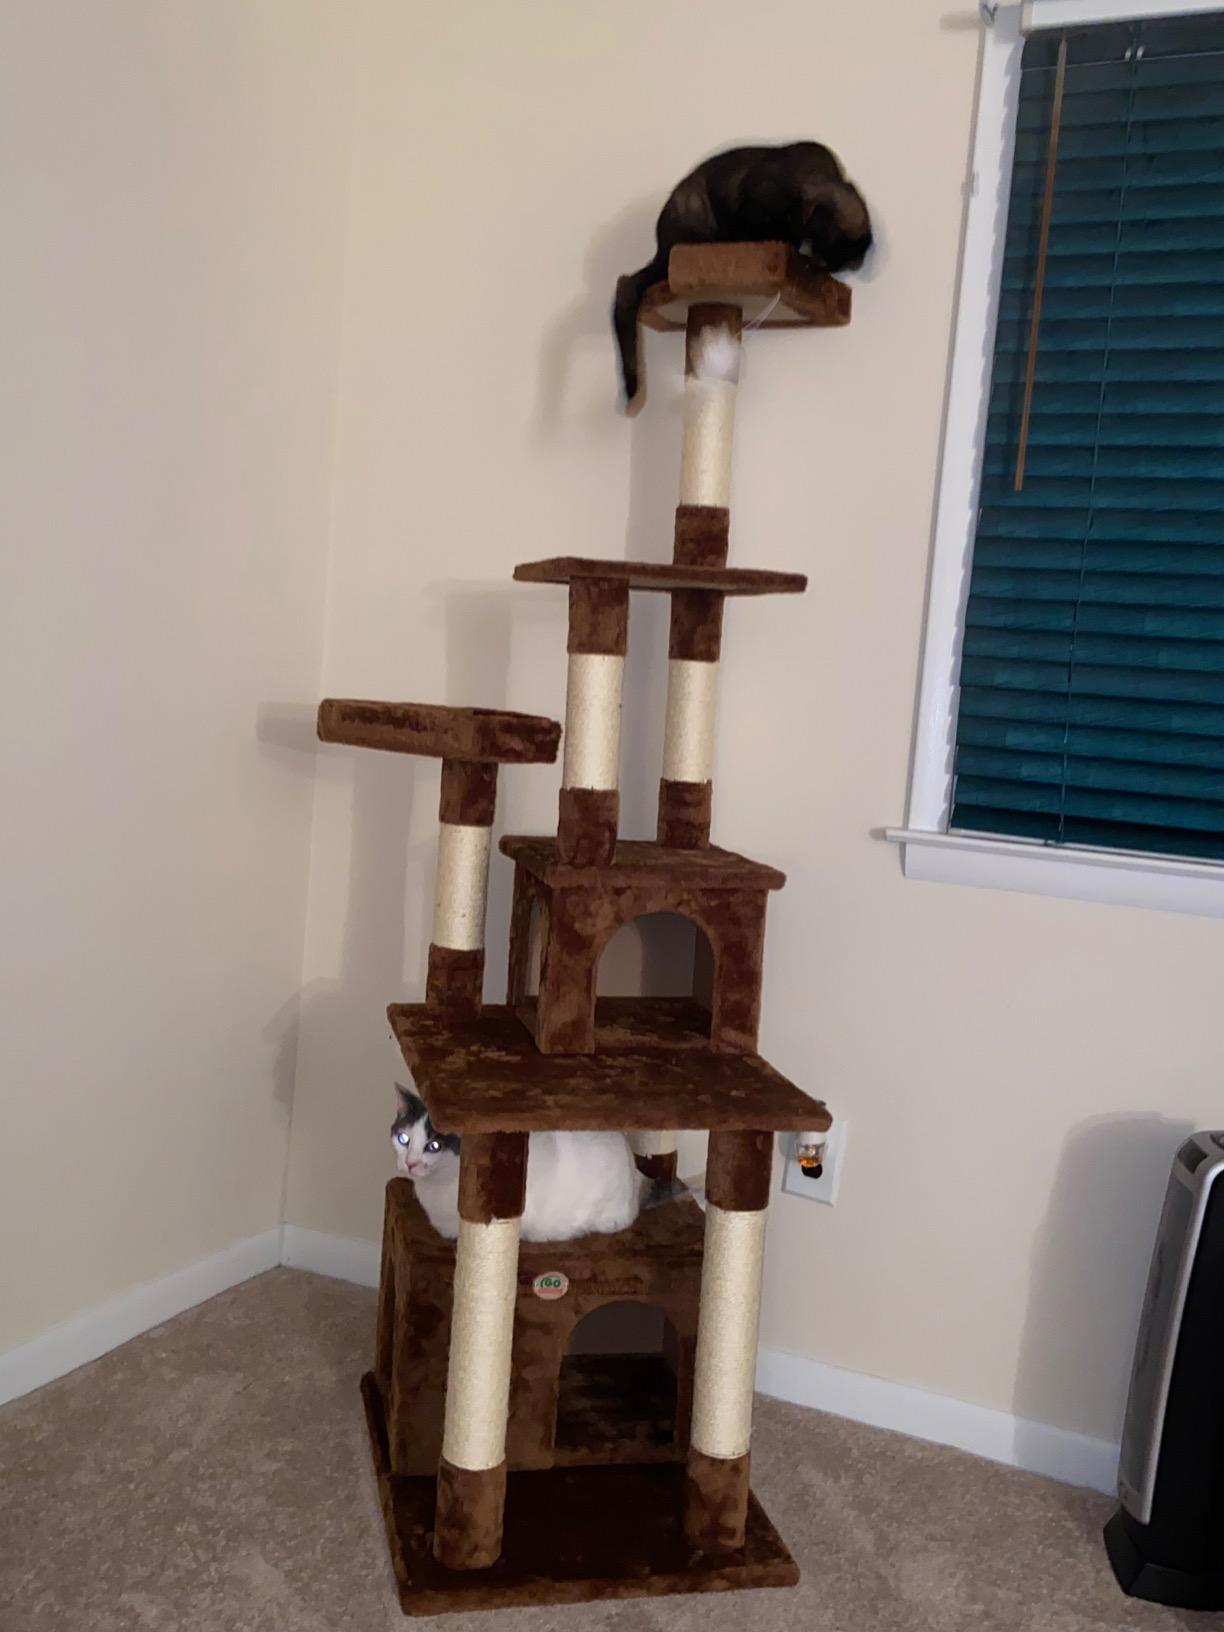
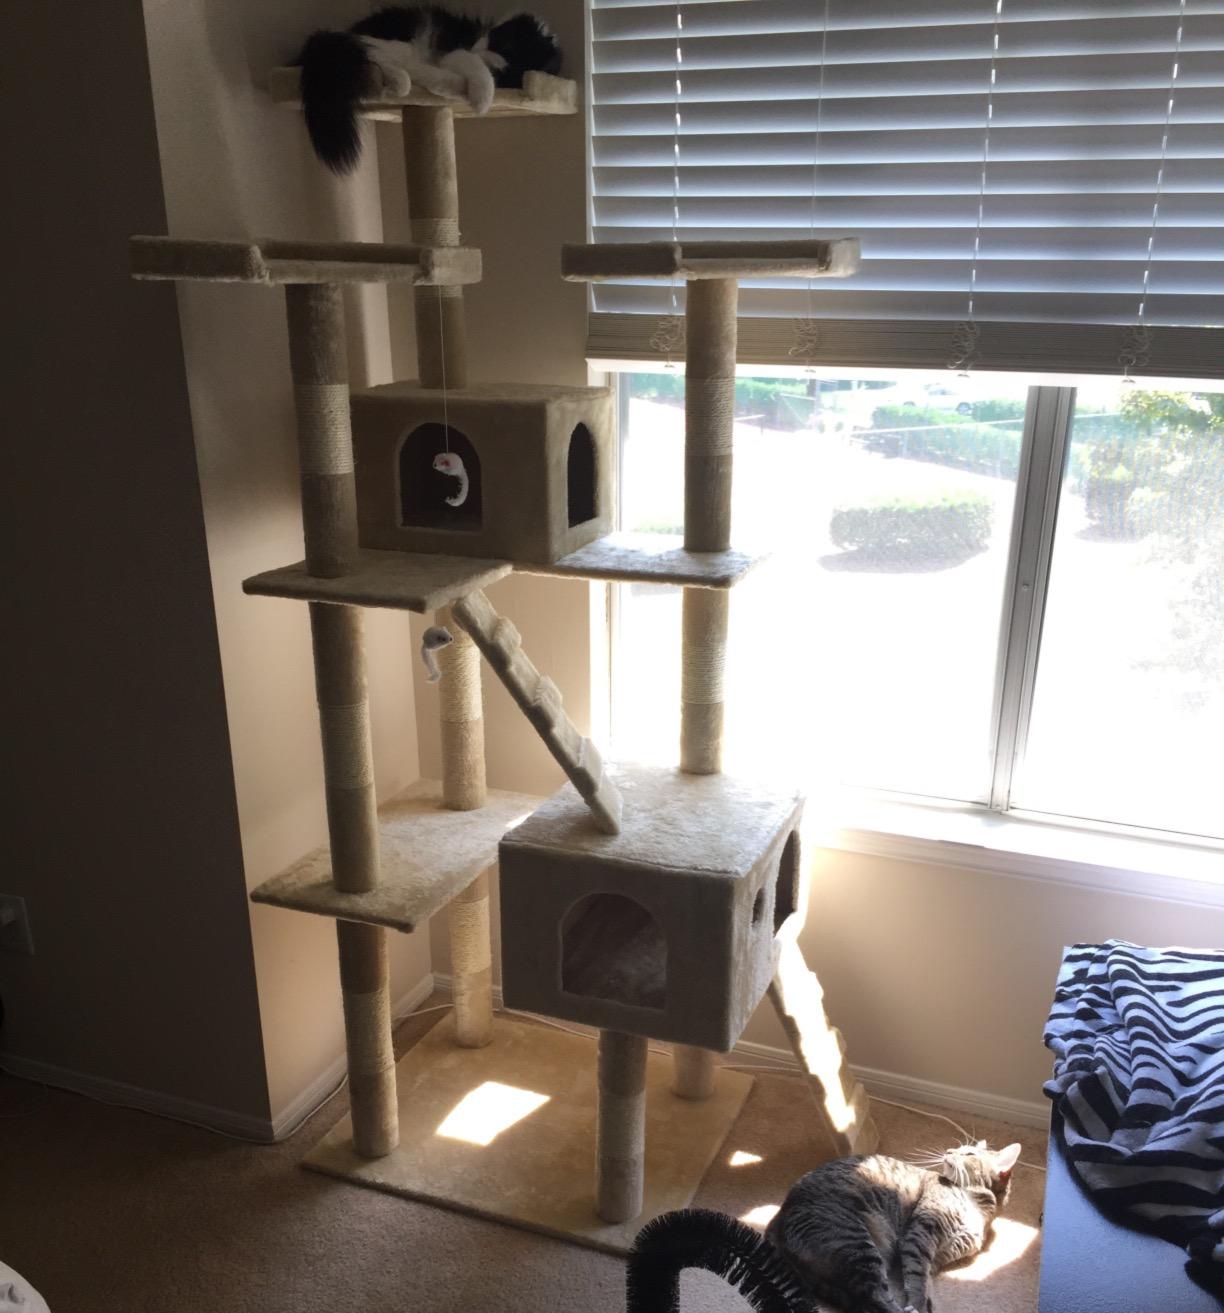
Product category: items_cat tree
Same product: no